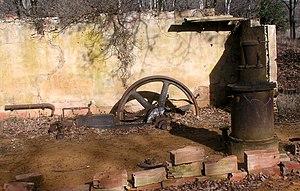
Ancienne pompe à eau ayant servi au lavage de l'ocre (Rustrel).
Le Colorado provençal est un site industriel, exploité de la fin du XVIIᵉ siècle jusqu'en 1992, quand le dernier ocrier prit sa retraite. Le site est situé dans la commune de Rustrel dans le département de Vaucluse et la région Provence-Alpes-Côte d'Azur. Les paysages insolites qu'il présente sont constitués de sable ocreux d'origine latéritique.